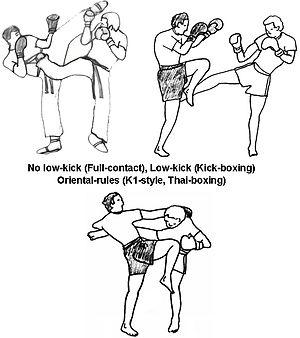
Boxes pieds-poings